Ambrosini S.1001

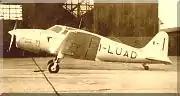
S.1002 "Trasimeno"

A two-seater version powered by a de Havilland Gipsy Major of 120 kW (160 hp) was offered to the AMI as a trainer. The AMI were not interested, but a few aircraft were built as the S.1002 Trasimeno for aeroclubs.